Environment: real
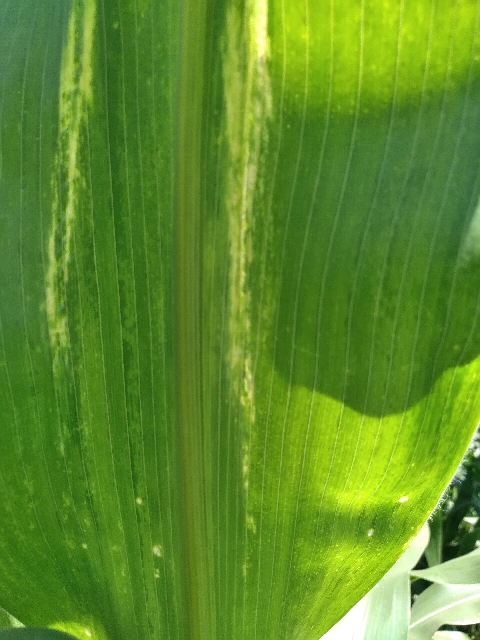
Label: lethal_necrosis